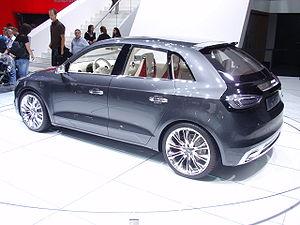
L'Audi A1 est une citadine du constructeur automobile allemand Audi, produite à partir du 9 septembre 2010 dans l'usine Audi Brussels à Forest en Belgique. Le plus petit modèle actuel de la marque allemande est destiné à concurrencer la Mini, la Fiat 500 l'Alfa Romeo MiTo et la DS3 de Citroën.